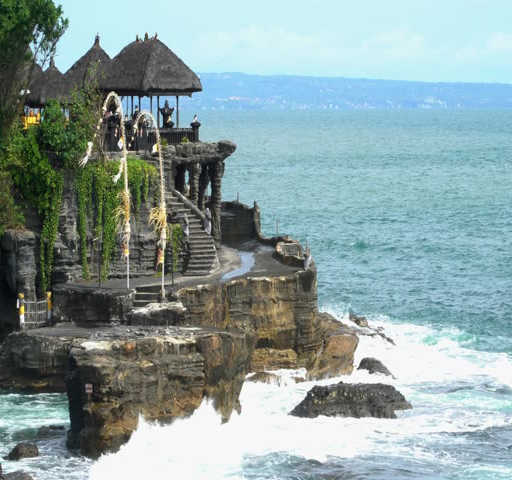
a hindu temple on a small island off of the coast